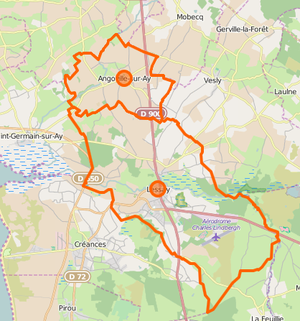
commune nouvelle de Lessay
Lessay est une commune française, située dans le département de la Manche en région Normandie, peuplée de 2 245 habitants.